Mercedes-Benz OC 500 LE

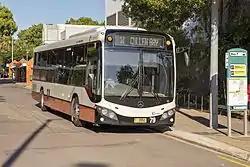
Territory Transit Custom Coaches CB80 bodied O 500LE

Initially available with Euro III engines, the OC 500 LE chassis got upgraded to Euro IV, Euro V and EEV-compliant diesel engines using AdBlue Selective Catalytic Reduction technology. With Euro IV, Euro V and EEV, the 252 hp rating of the OM 457 hLA was discontinued, making the 299 hp engine as standard for the OC 500 LE. It is also available with the OM 936 engine in Euro VI markets.